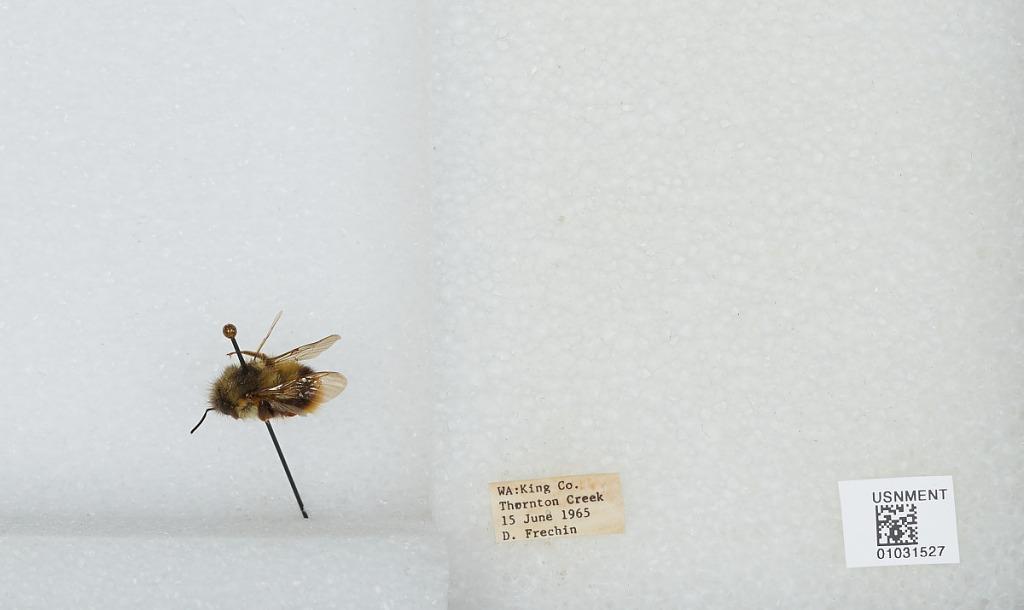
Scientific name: Bombus (Pyrobombus) mixtus Cresson
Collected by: D. Frechin
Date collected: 1965-6-15
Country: United States
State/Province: Washington
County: King
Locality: Thornton Creek
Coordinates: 47.7031, -122.309